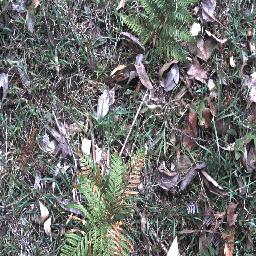
Label: negative